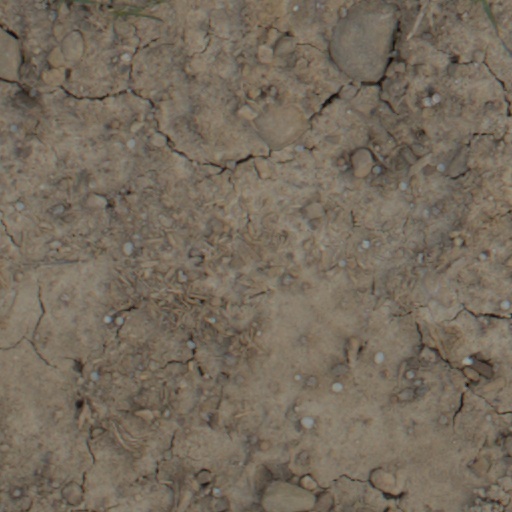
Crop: wheat